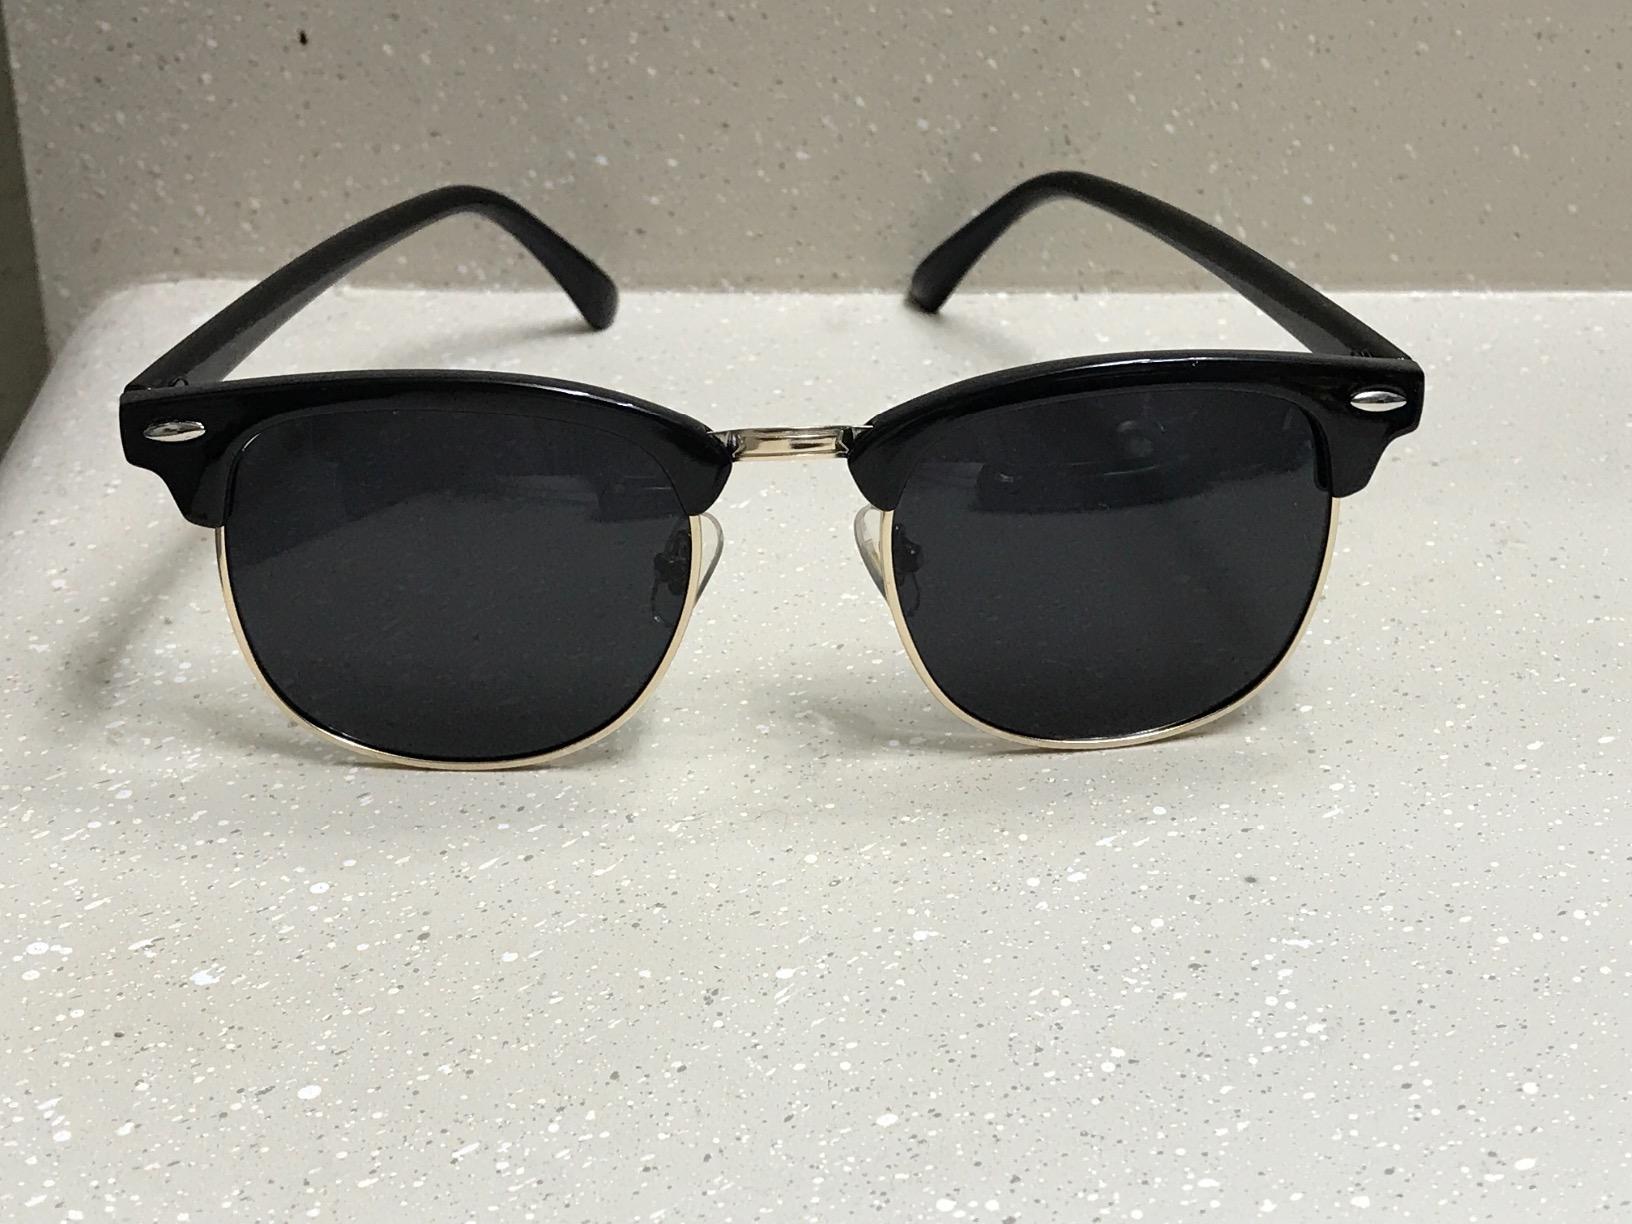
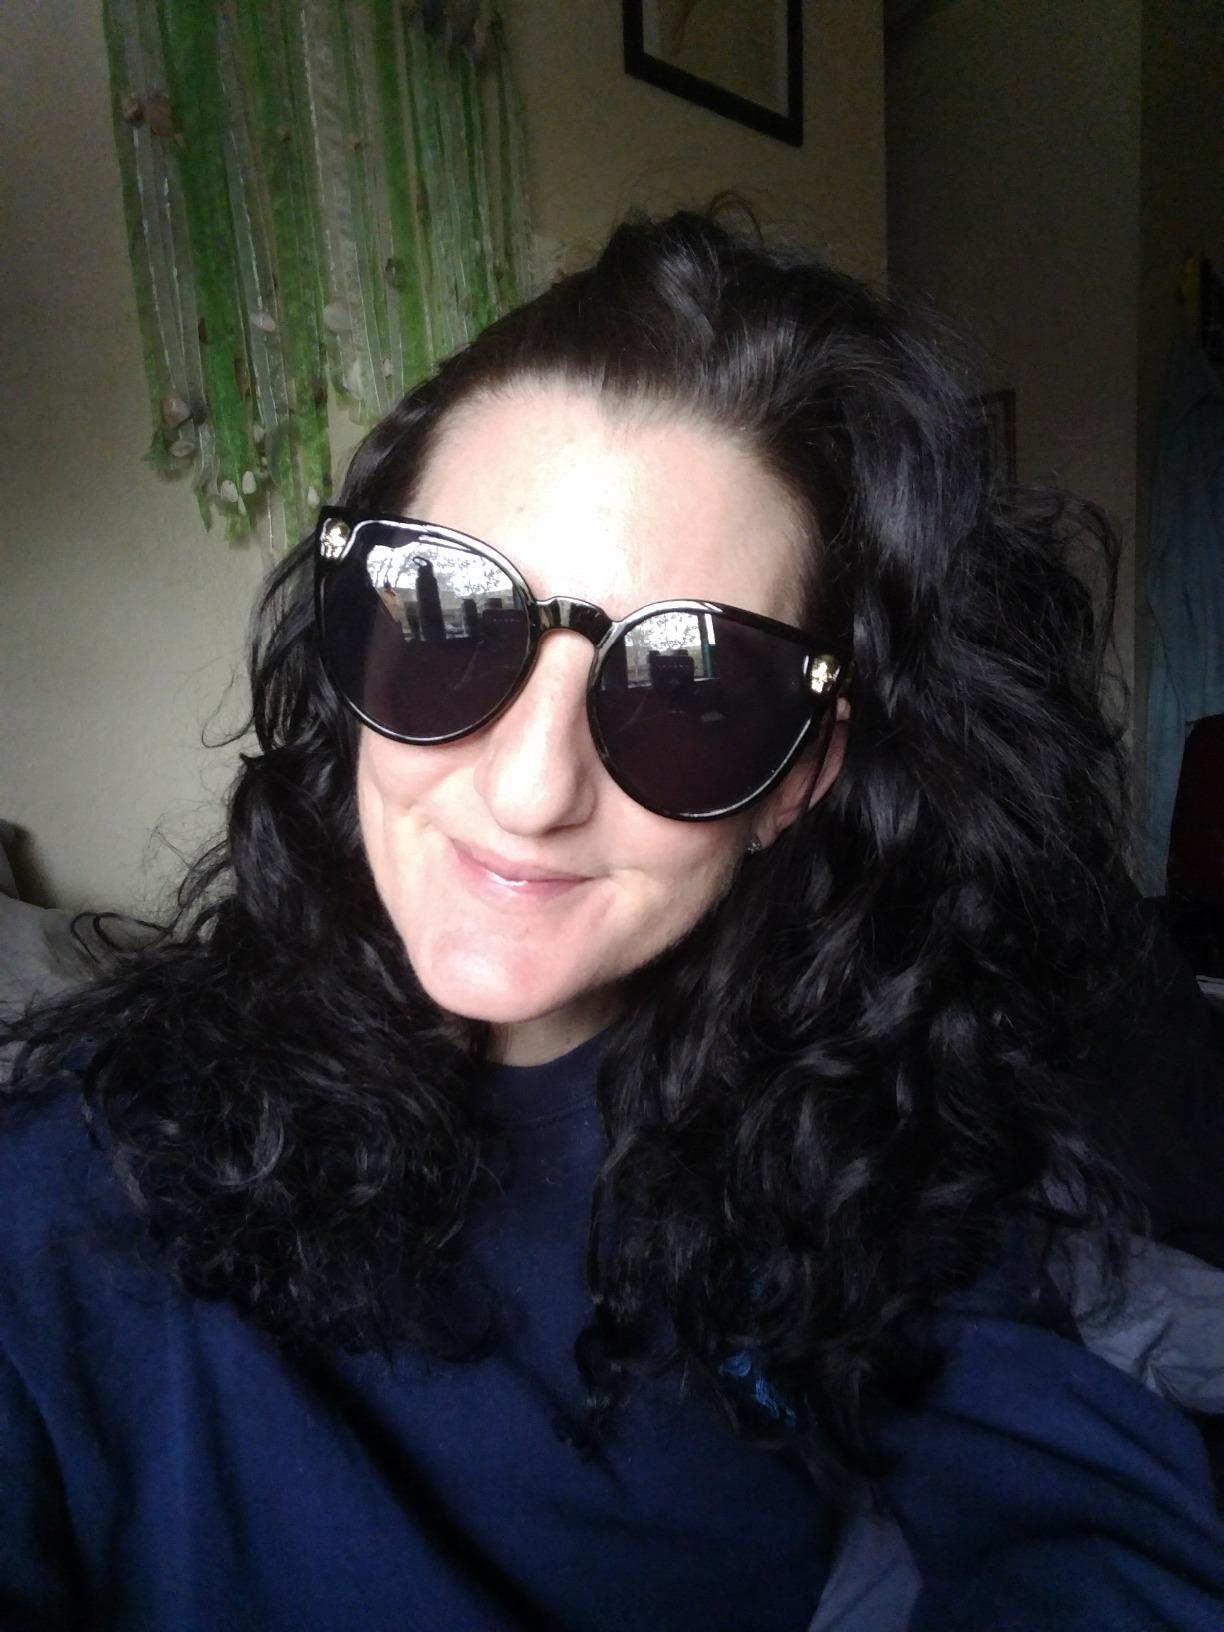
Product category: accessories_sunglasses
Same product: no